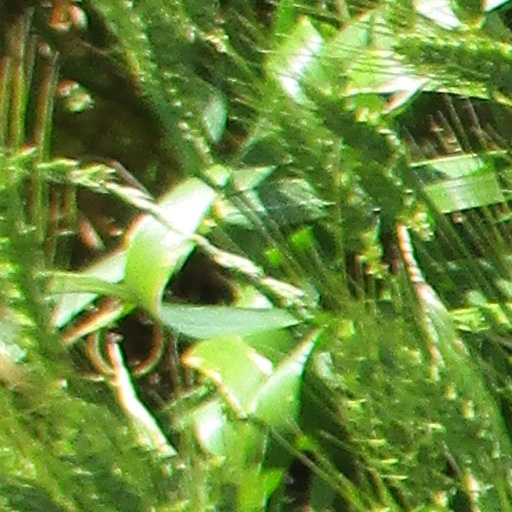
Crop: wheat